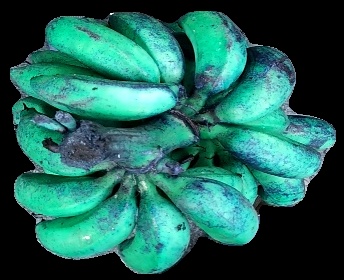
Variety: rasbale
Grade: grade3